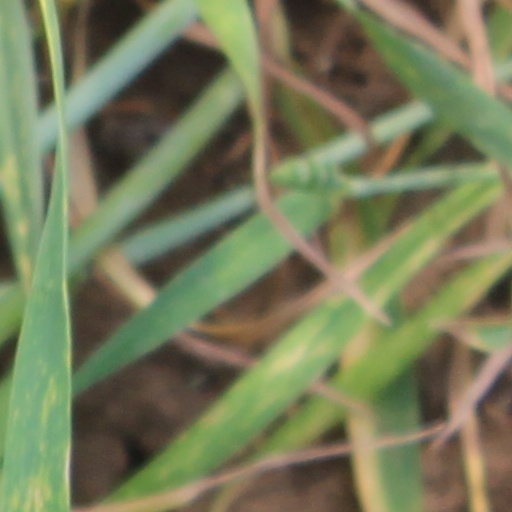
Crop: wheat